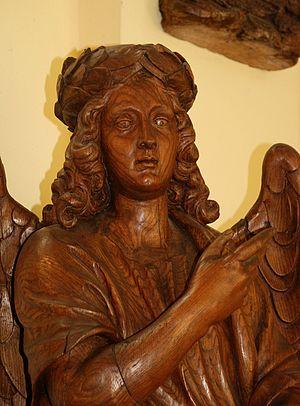
Belgique - Brabant wallon - Mont-Saint-Guibert - Église Saint-Guibert - statuaire baroque provenant de l'ancienne église des Augustins de Bruxelles (désacralisée en 1842)
L'église Saint-Guibert est une église catholique de style classique du XVIIIe siècle située sur le territoire de la commune belge de Mont-Saint-Guibert, en Brabant wallon.